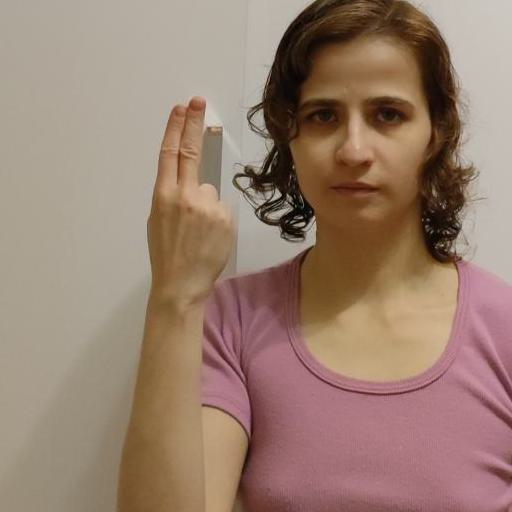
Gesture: two_up_inverted